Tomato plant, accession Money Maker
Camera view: bottom (45 deg); turntable rotation: 0 degrees
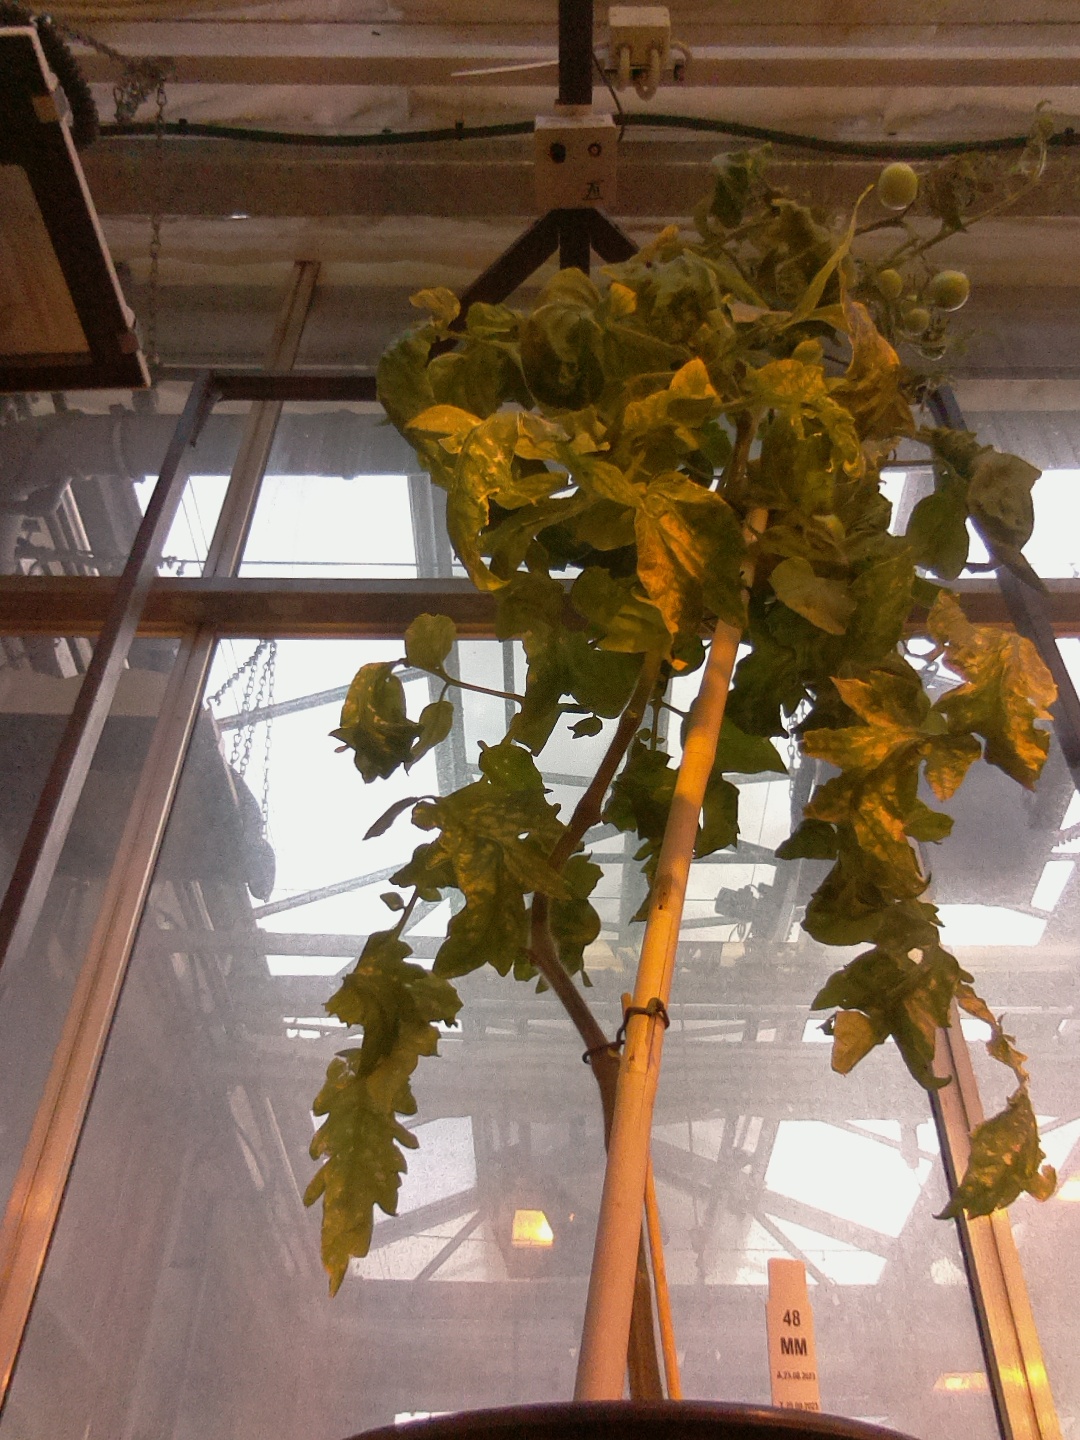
BBCH growth stage 78: 80% -90% of final fruit size